Wood

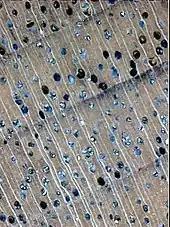
Magnified cross-section of black walnut, showing the vessels, rays (white lines) and annual rings: this is intermediate between diffuse-porous and ring-porous, with vessel size declining gradually

Wood is a heterogeneous, hygroscopic, cellular and anisotropic (or more specifically, orthotropic) material. It consists of cells, and the cell walls are composed of micro-fibrils of cellulose (40–50%) and hemicellulose (15–25%) impregnated with lignin (15–30%).